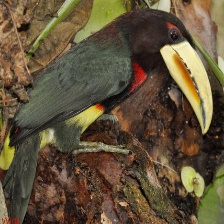
Species: IVORY BILLED ARACARI
Scientific name: PTEROGLOSSUS AZARA
ImageNet parent category: toucan